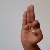
The image shows a hand gesture representing the letter 'F' in Indian Sign Language.